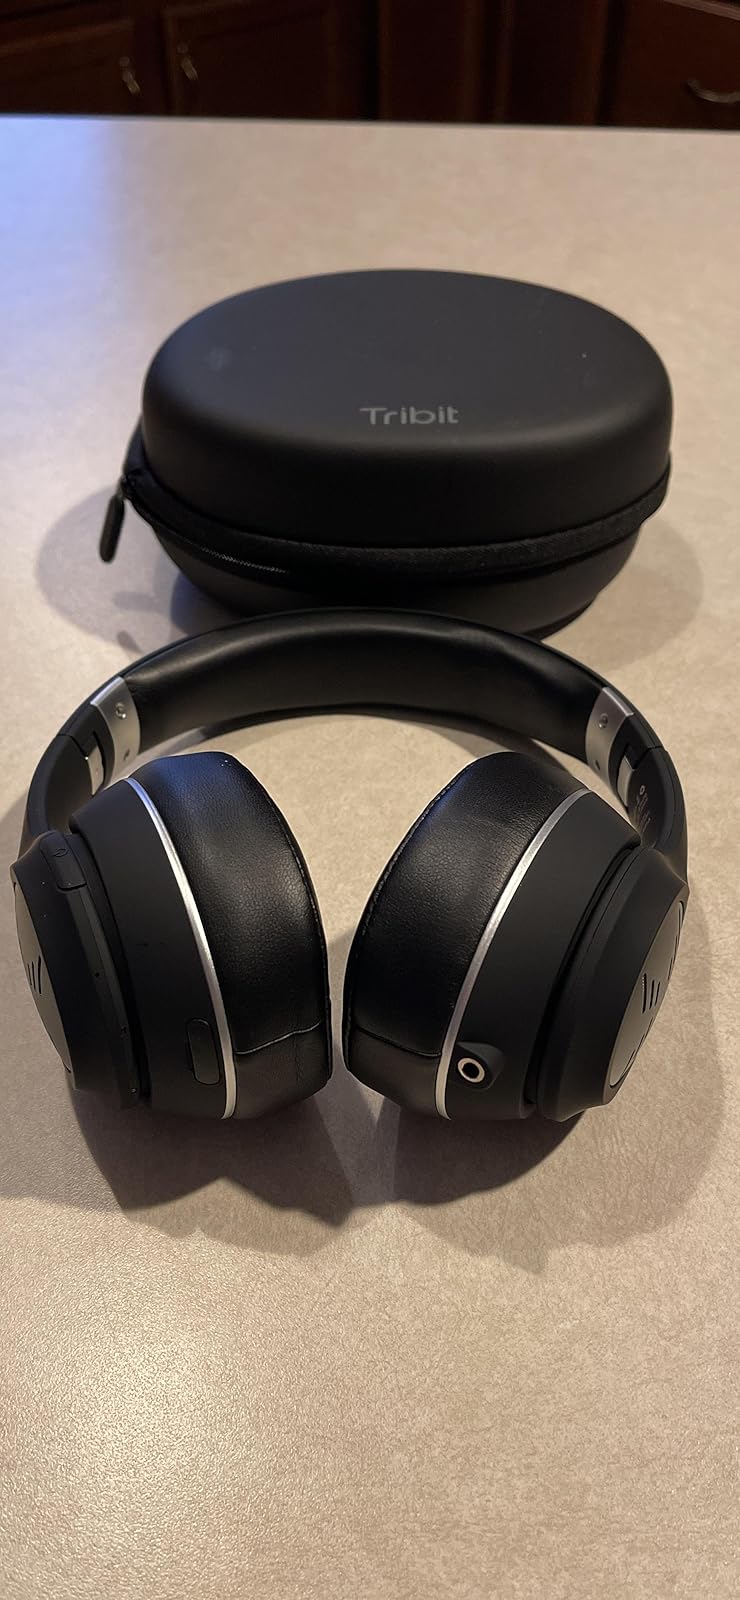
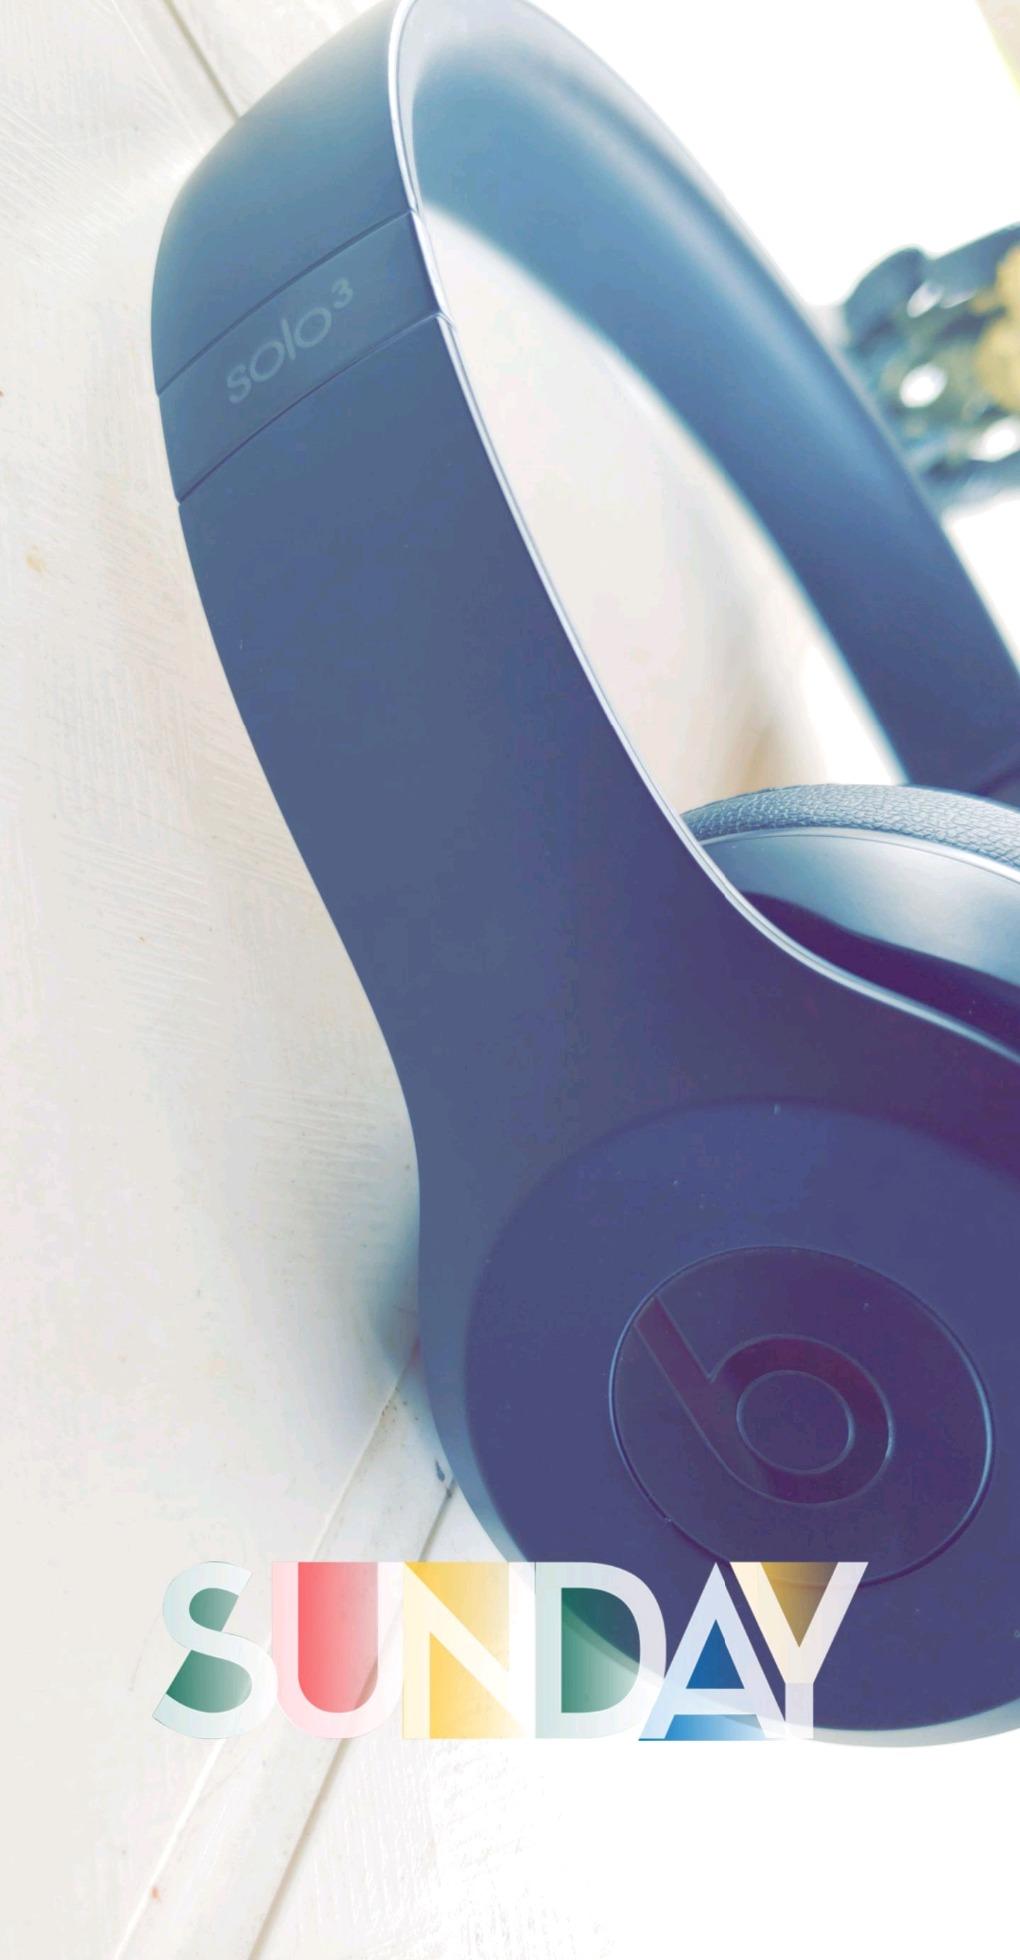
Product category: headphones
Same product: no